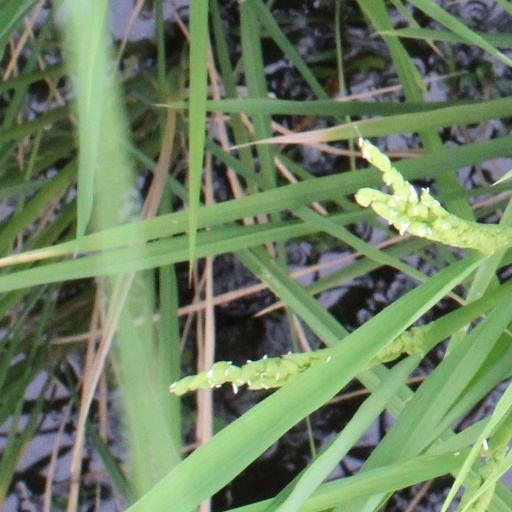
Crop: rice